Farnham Common

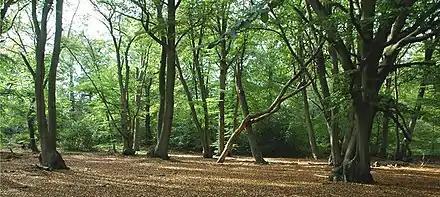

Farnham Royal was the main village with its church of St Mary's, shops, cottages and village pump situated in the centre junction of the cross roads. Farnham Common was known as 'Up End', being the common land of the parish where the livestock was grazed at certain times of the year. As this common area became more populated it became known as Farnham Common.